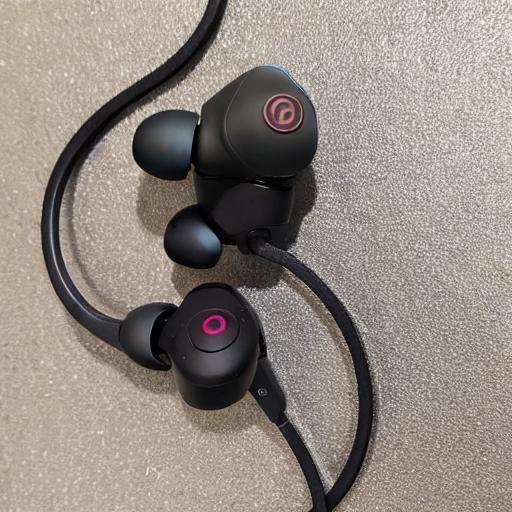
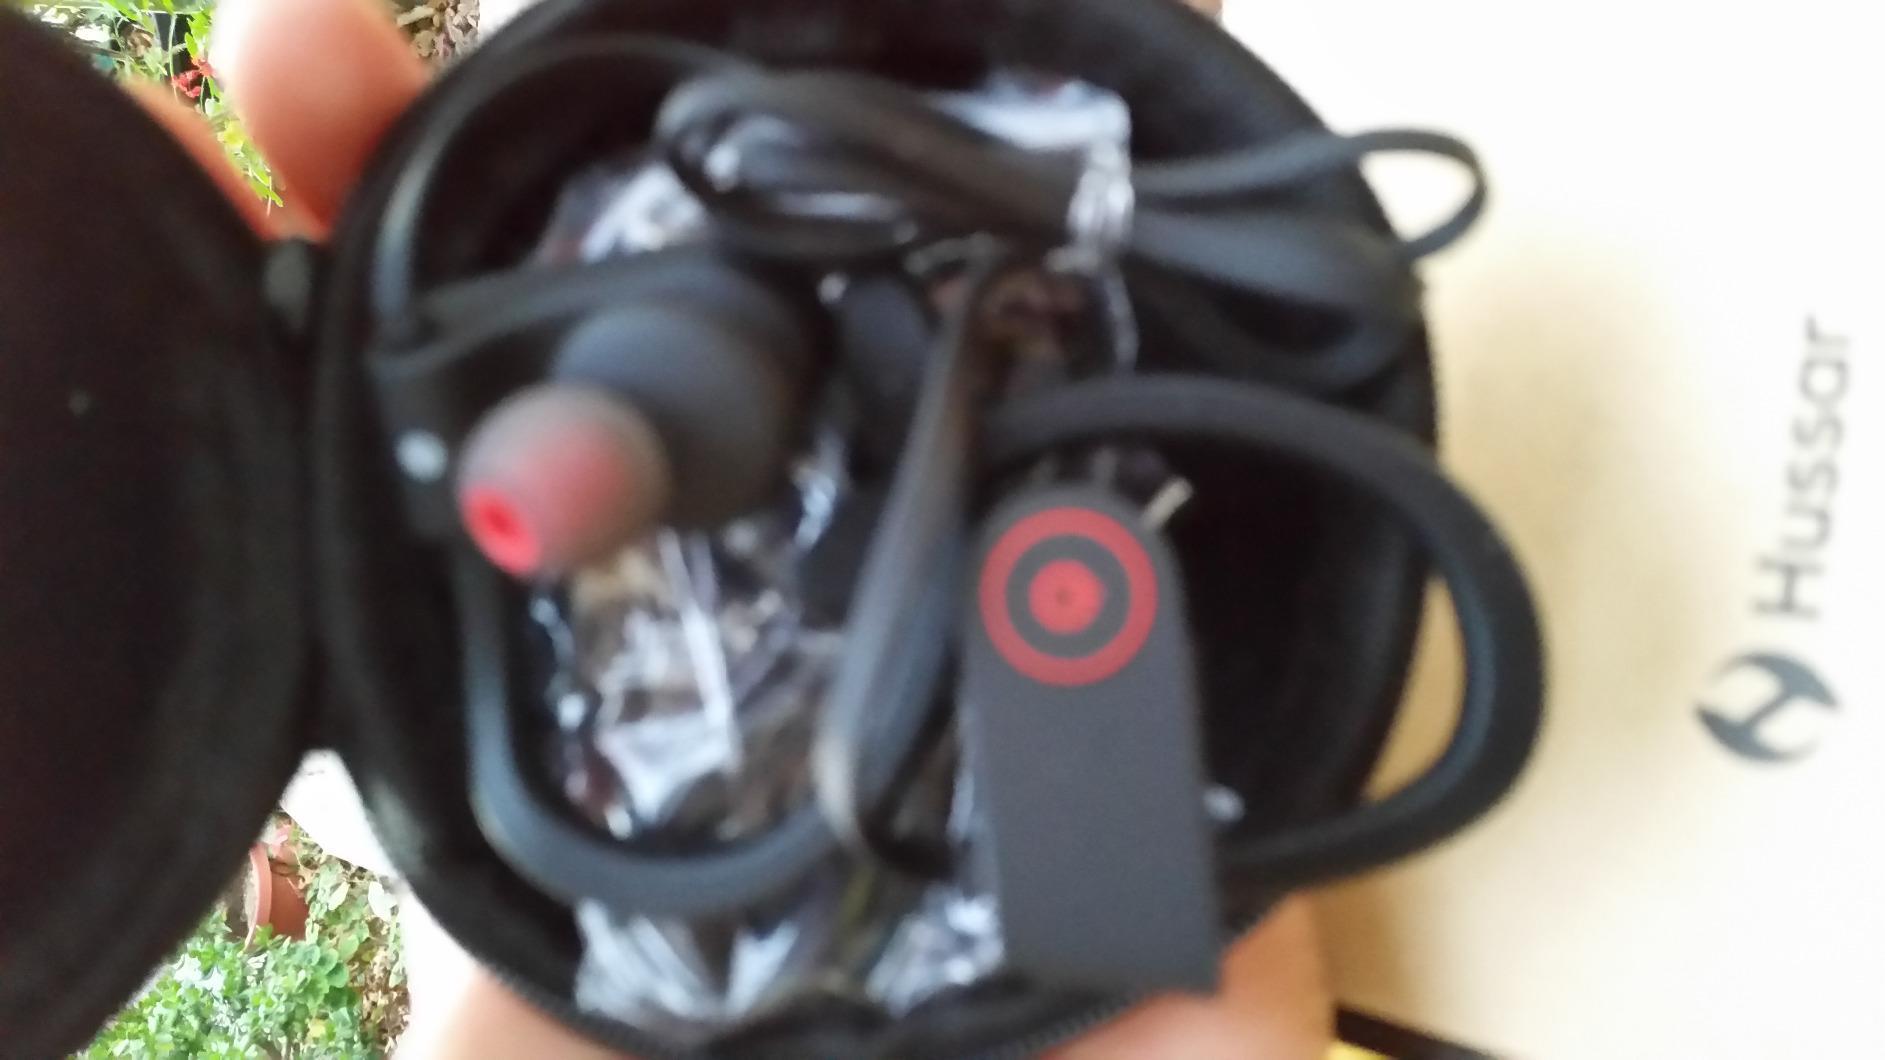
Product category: headphones
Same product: no